Ontario Highway 401

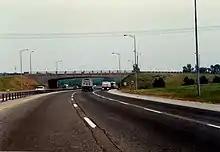
Highway 401 at Meadowvale Road in 1989, before being widened to a 14-lane collector-express system.

In 1958, a section bypassing Morrisburg was opened to accommodate traffic displaced from a portion of Highway 2 through The Lost Villages of the Saint Lawrence Seaway.